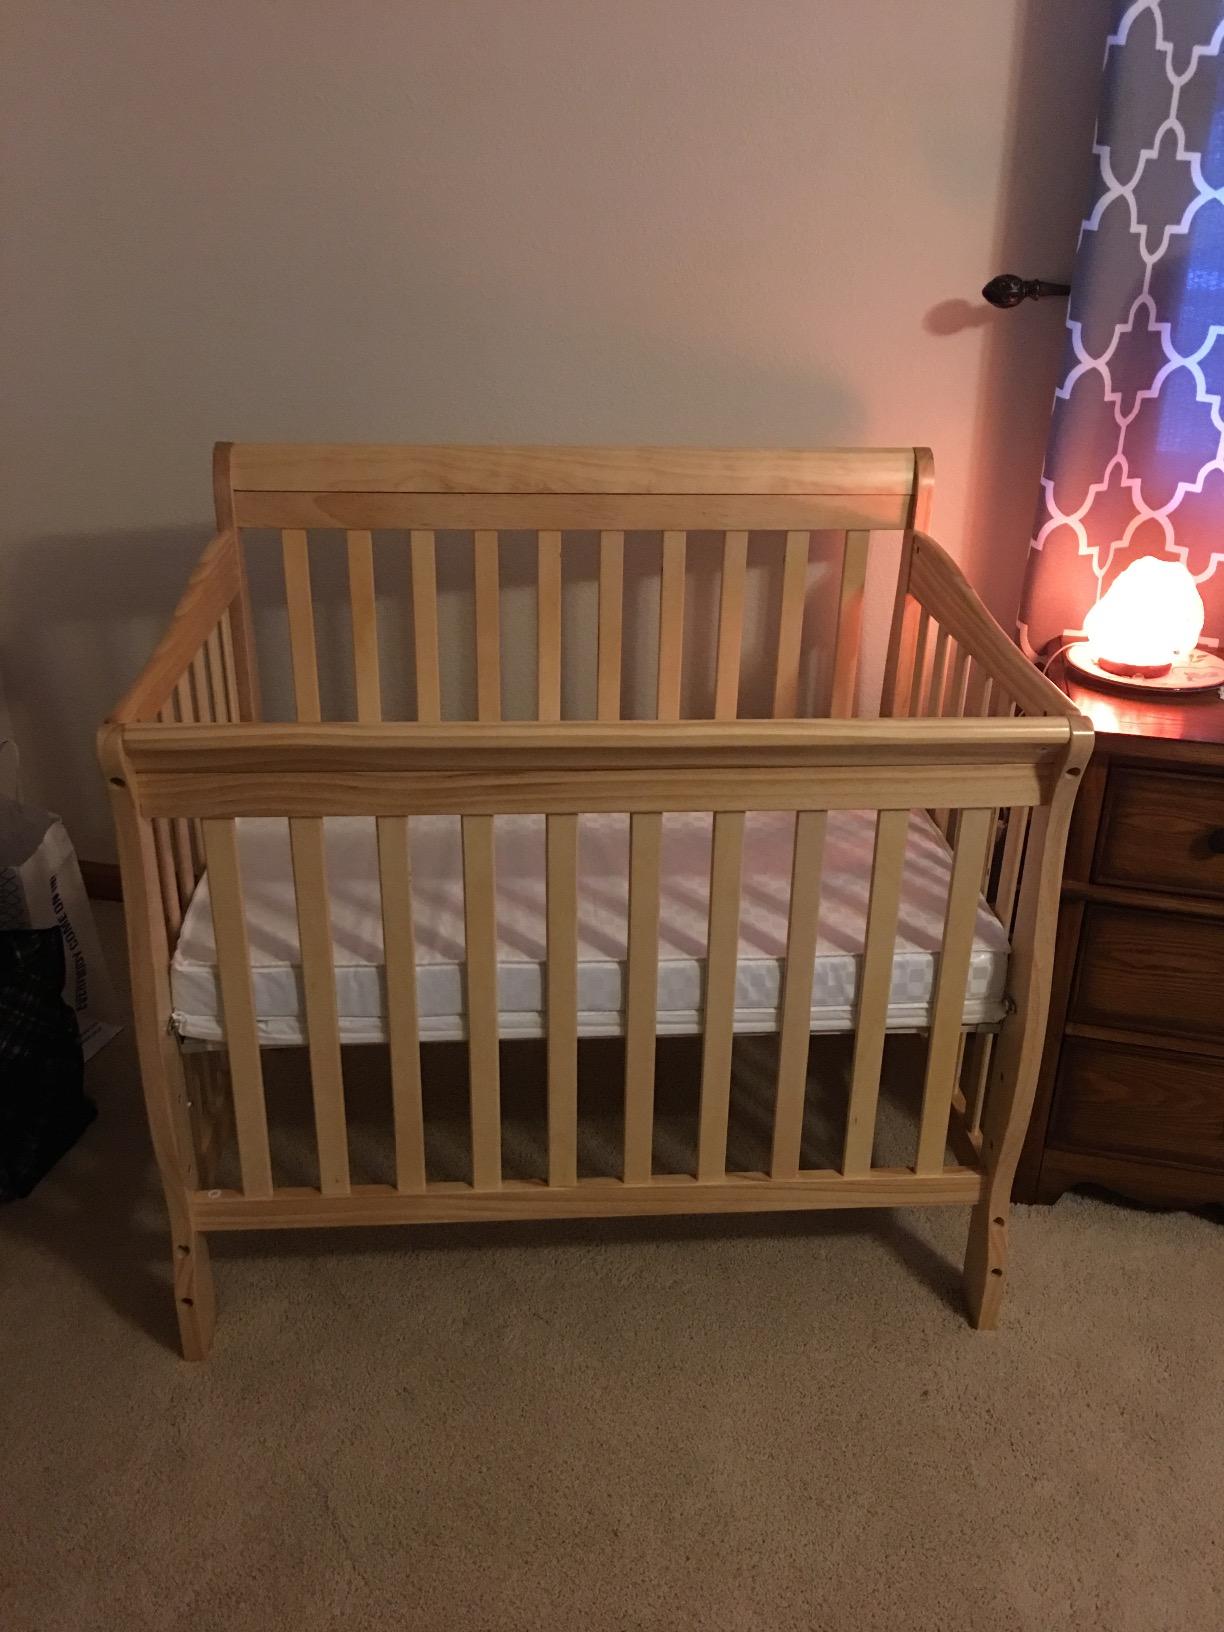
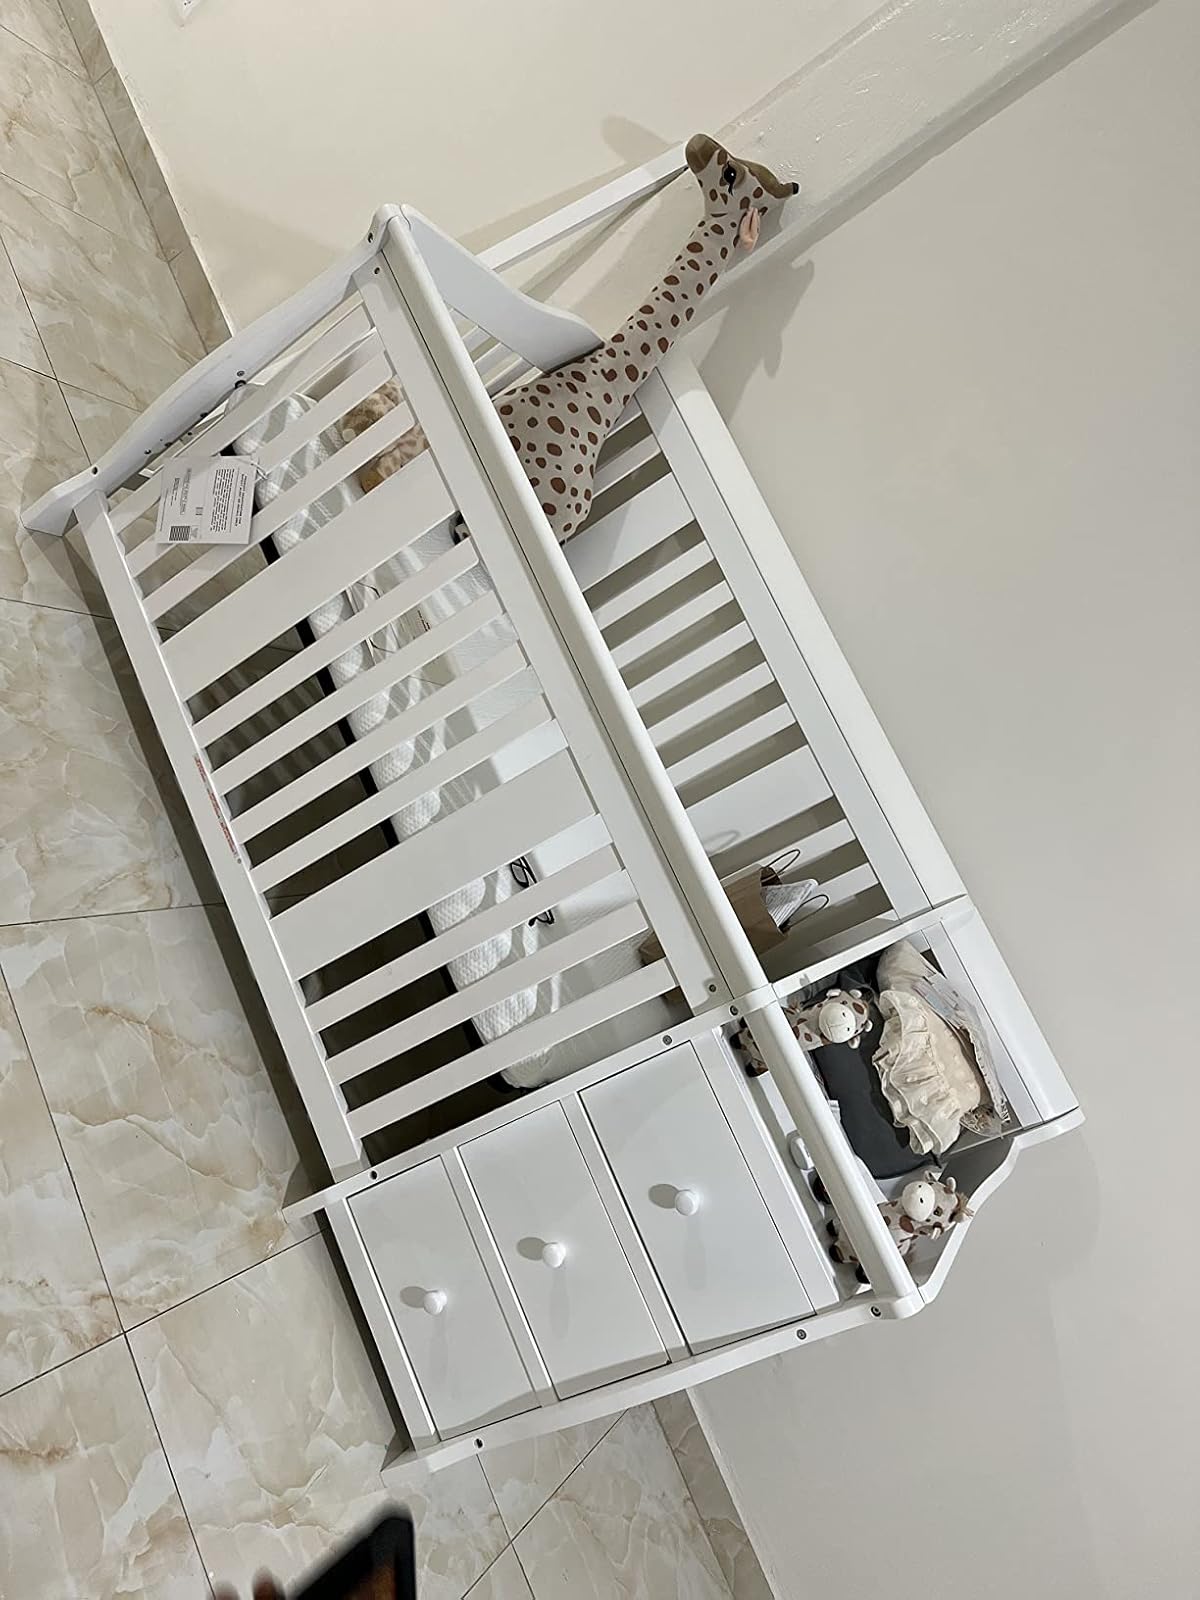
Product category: products_crib
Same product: no